United Nations Security Council Resolution 486

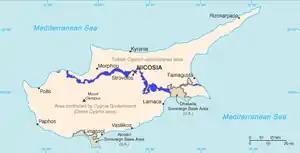
UNFICYP buffer zone

United Nations Security Council Resolution 486, adopted on 4 June 1981, noted a report of the Secretary-General that, due to the existing circumstances, the presence of the United Nations Peacekeeping Force in Cyprus (UNFICYP) would continue to be essential for a peaceful settlement. The council expressed its desire for all parties to support the ten-point agreement for the resumption of intercommunal talks, and asked the Secretary-General to report back again before 30 November 1981 to follow the implementation of the resolution.